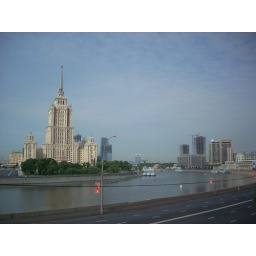
The Stalinist wedding cake of the Hotel Ukraine lies across the river from the World Trade Center, under construction.